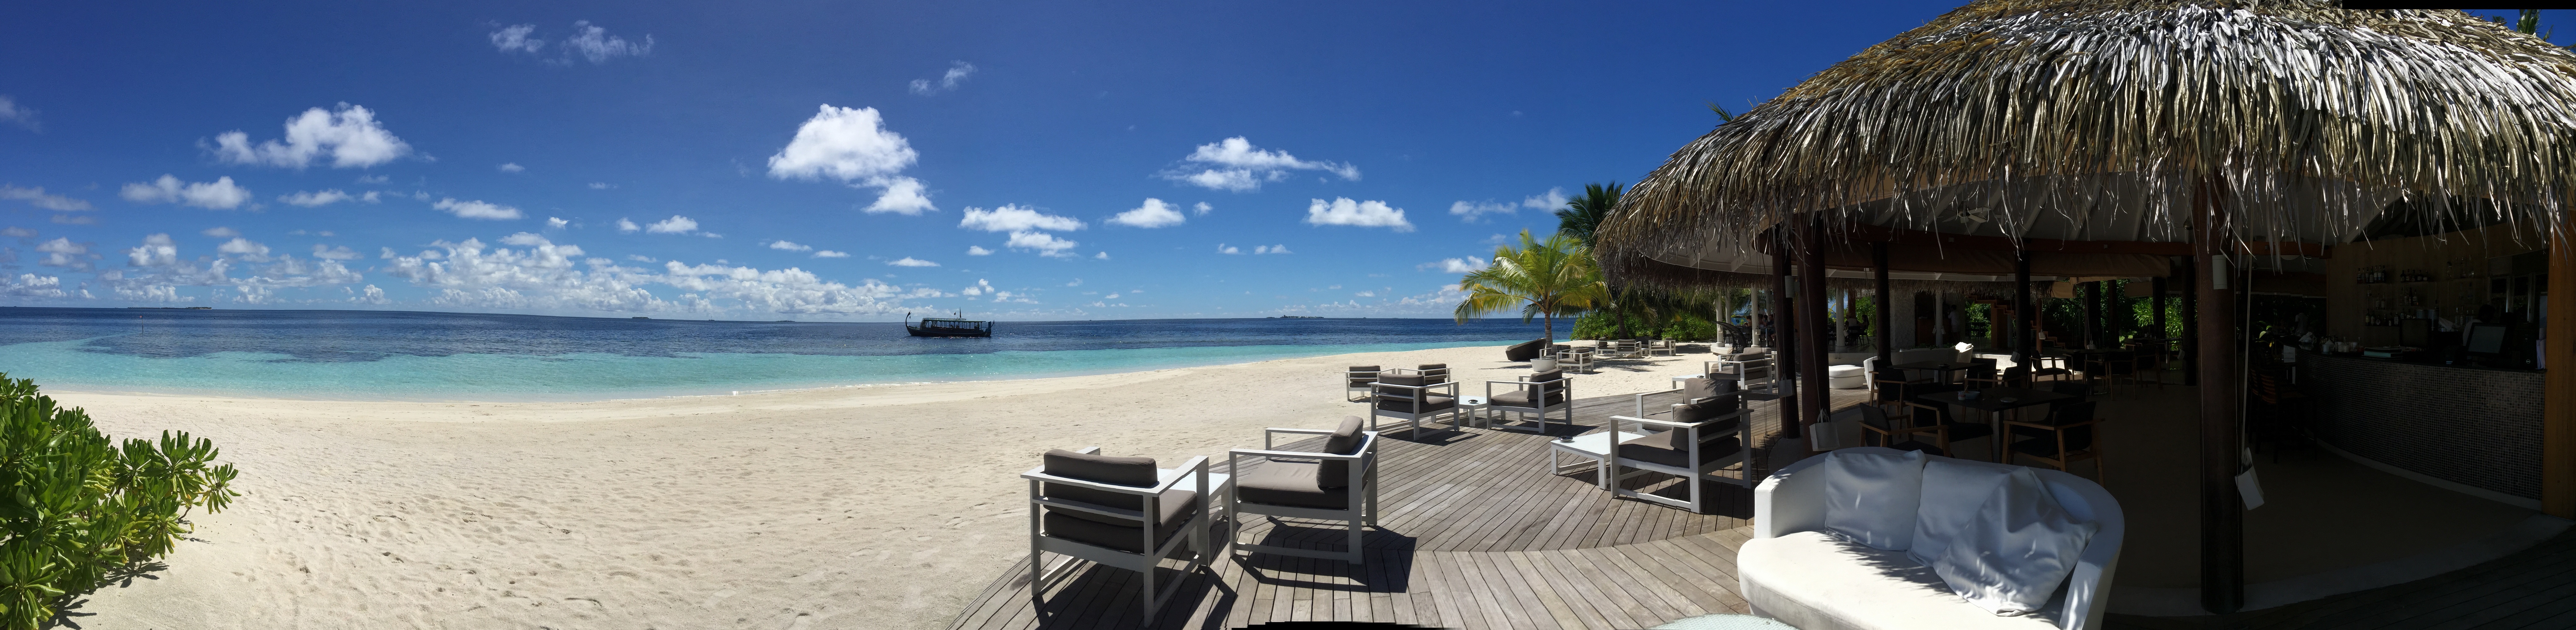
beach, ecosystem